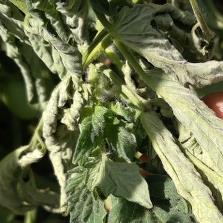
Crop: Tomato
Condition: bacterial-floundering-d